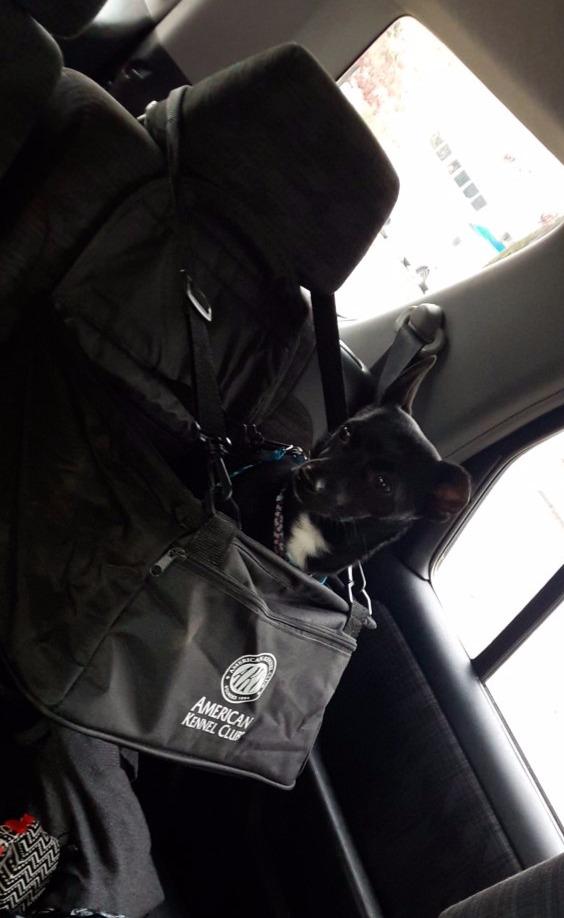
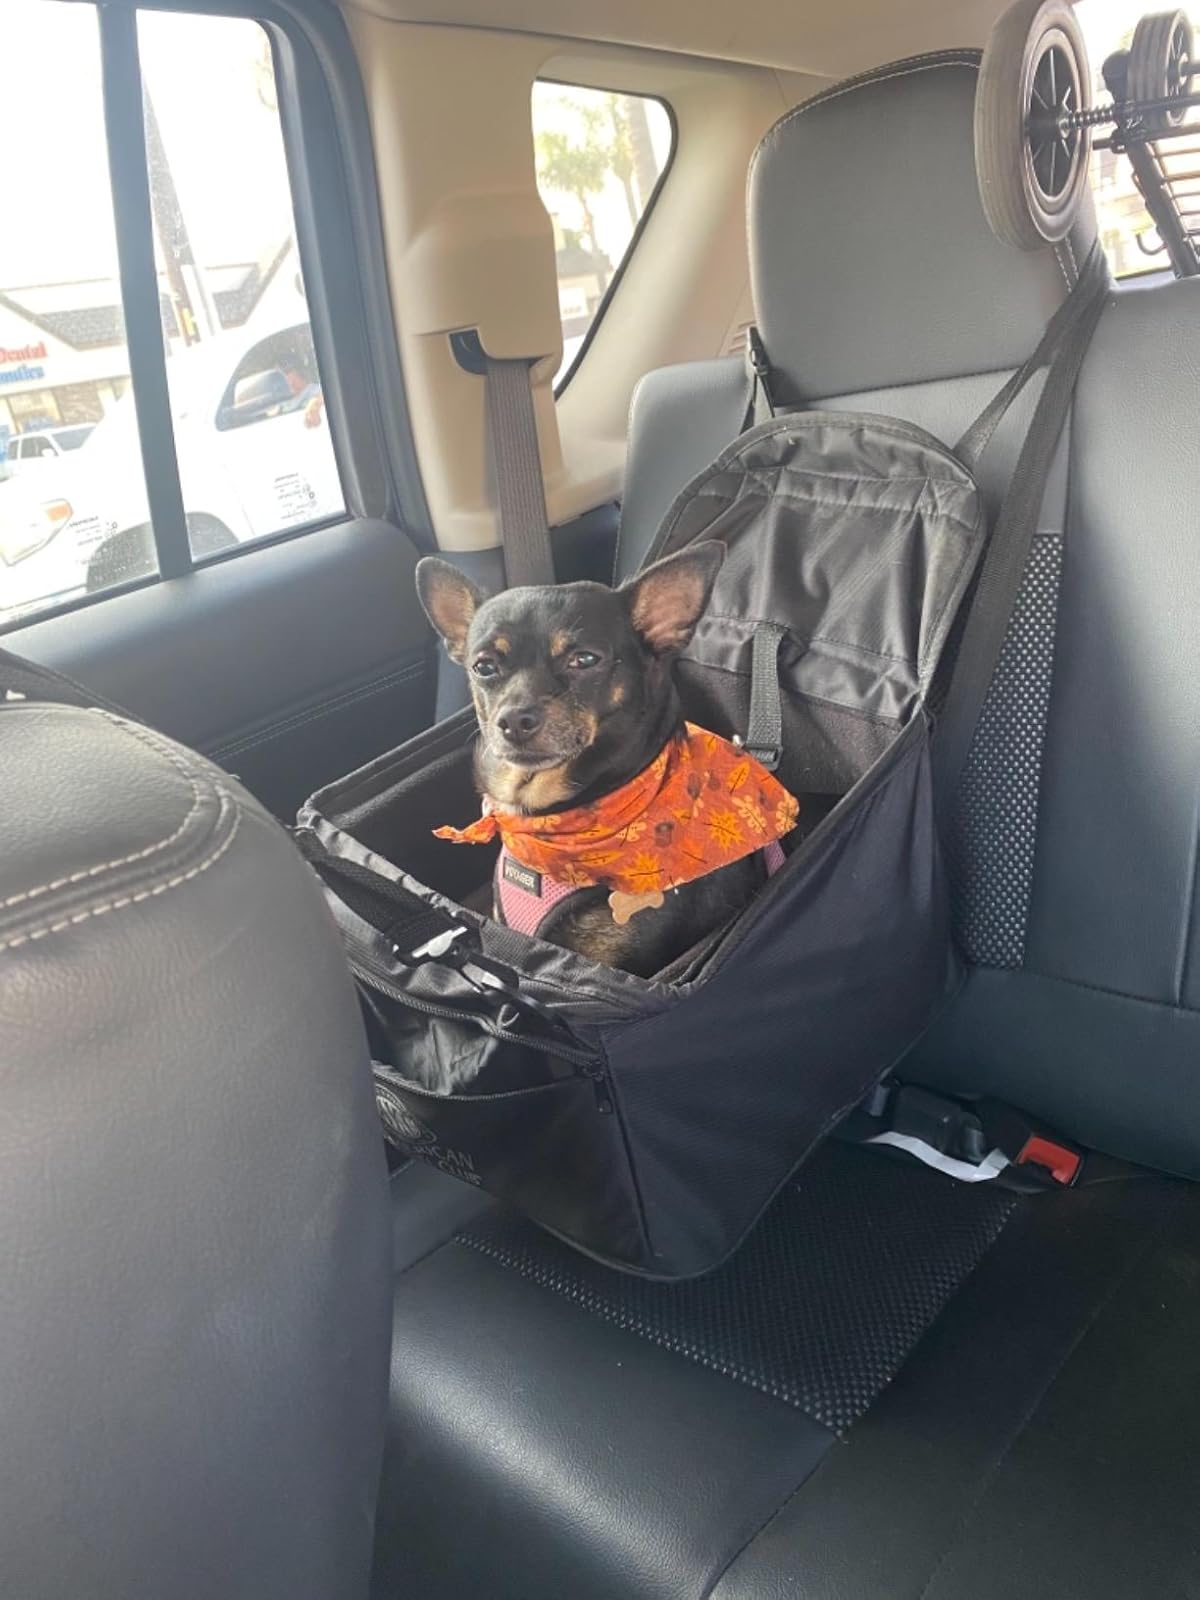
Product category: items_kennel
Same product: yes